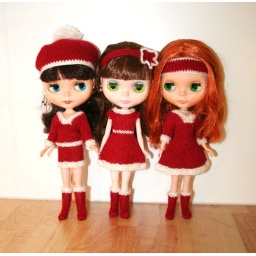
Oh, my lovely girls are bonding with their new sister. (The dress sets are knitted by my mom.)